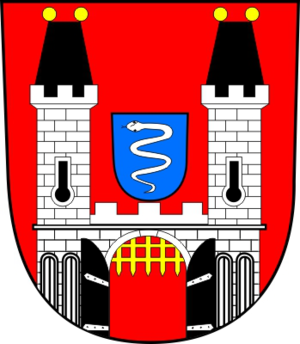
Rataje nad Sázavou est un bourg du district de Kutná Hora, dans la région de Bohême-Centrale, en République tchèque. Sa population s'élevait à 513 habitants en 2020.